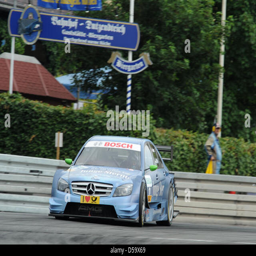
man wins on race track .